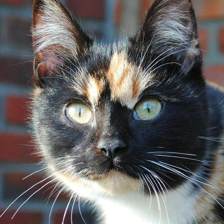
Label: animals